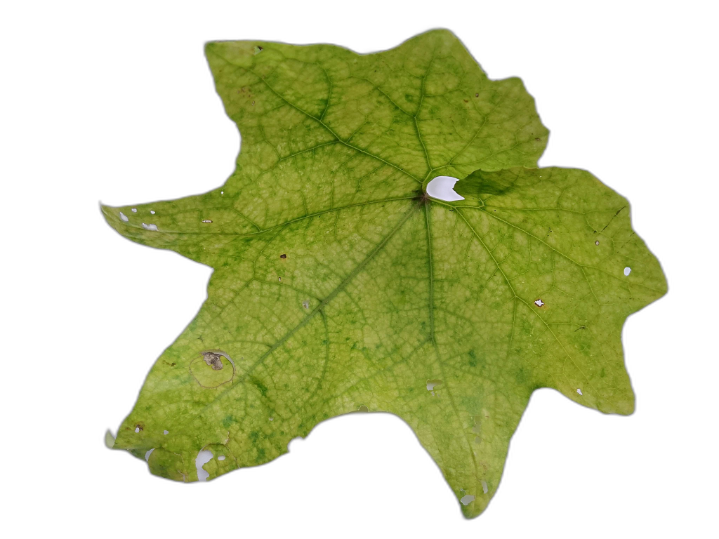
Crop: Zucchini
Label: Downy_Mildew